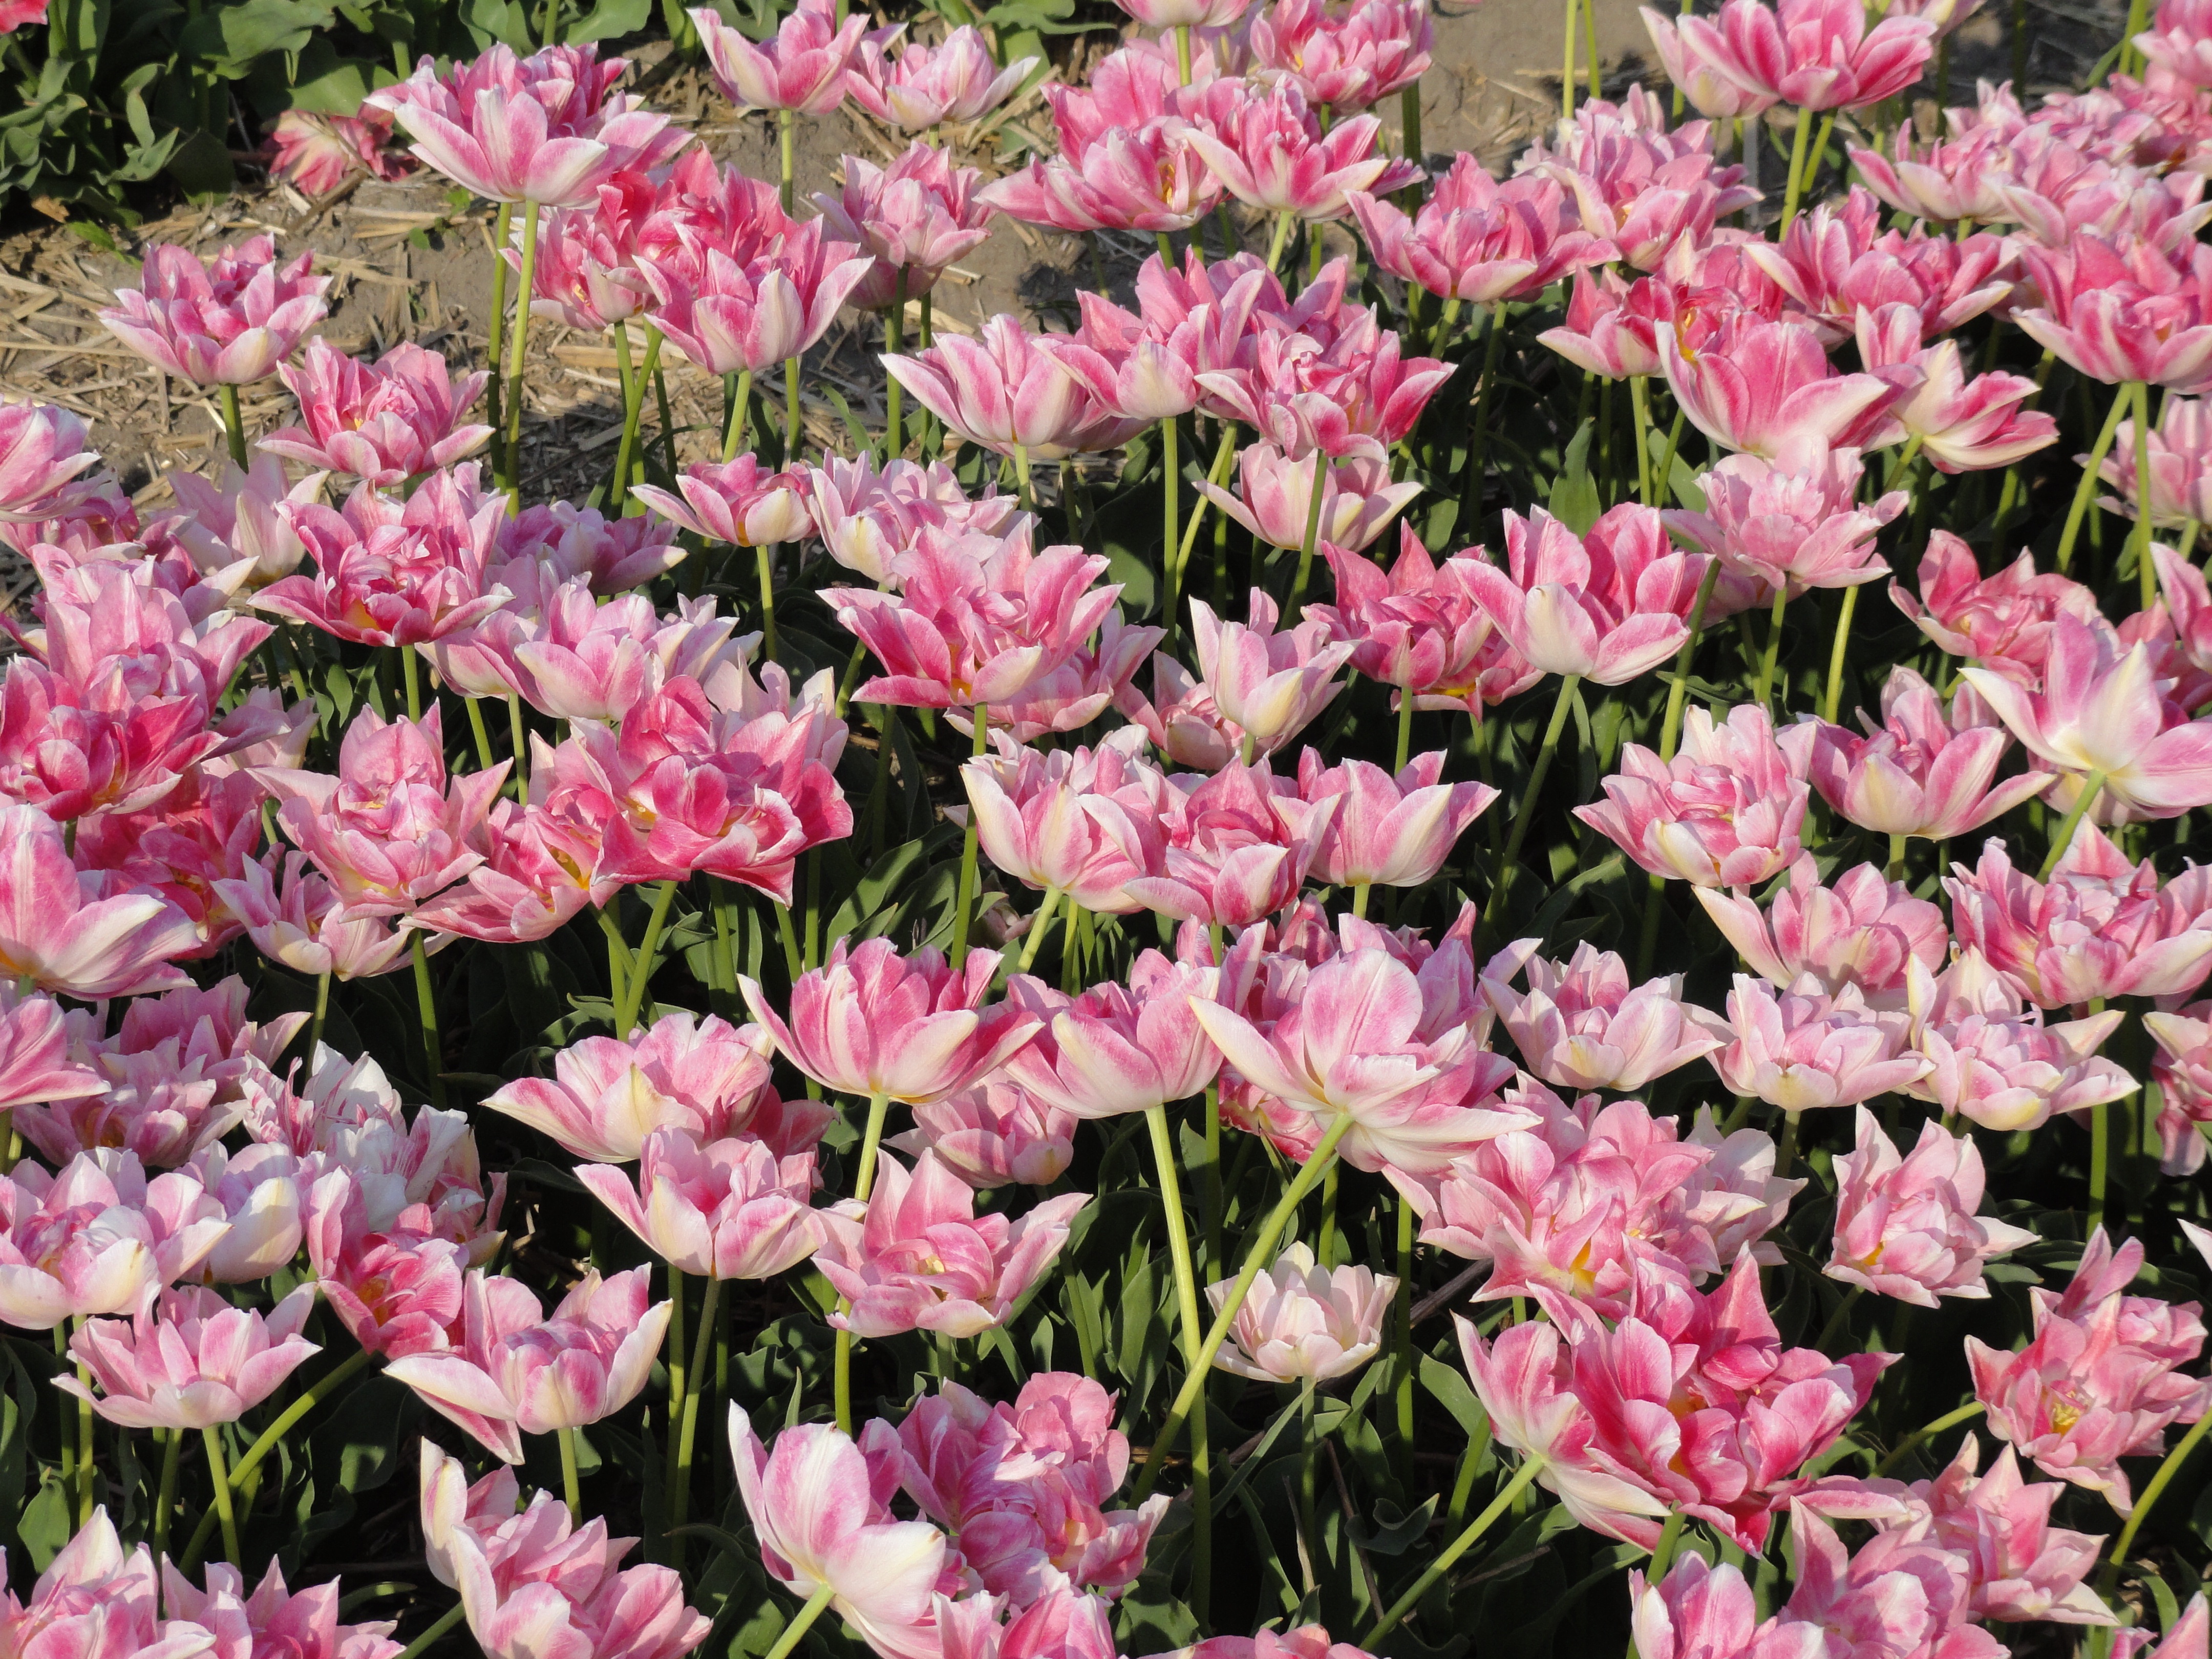
blossom, plant, field, flower, petal, bloom, floral, tulip, spring, colorful, pink, season, plants, flowers, netherlands, shrub, bulbs, tulips, flowering plant, lily family, woody plant, land plant